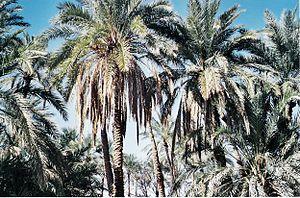
Filiach ou Filiache est une localité algérienne. Elle est située à 5 km au sud-est de la ville de Biskra, dont elle dépend administrativement.